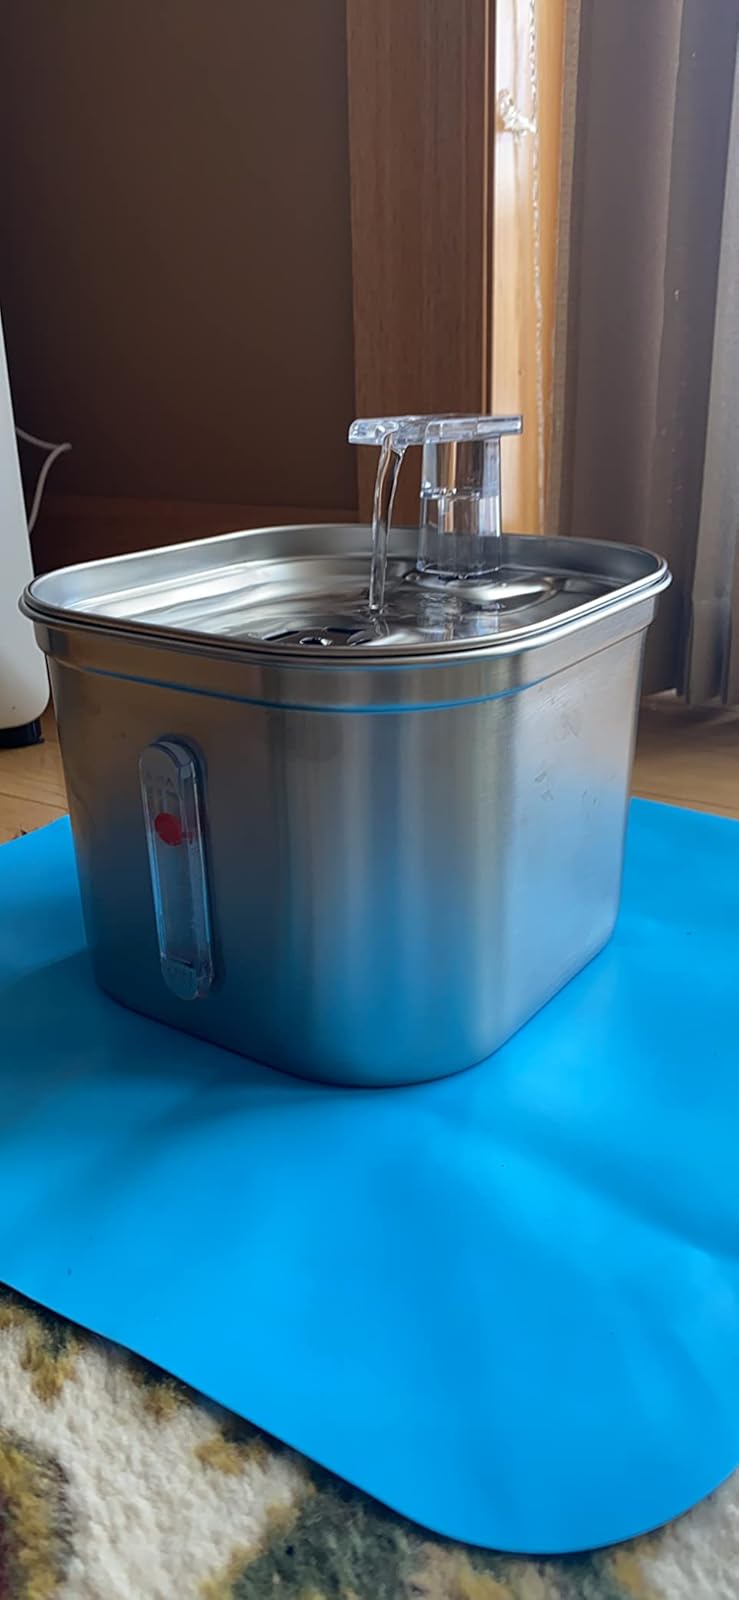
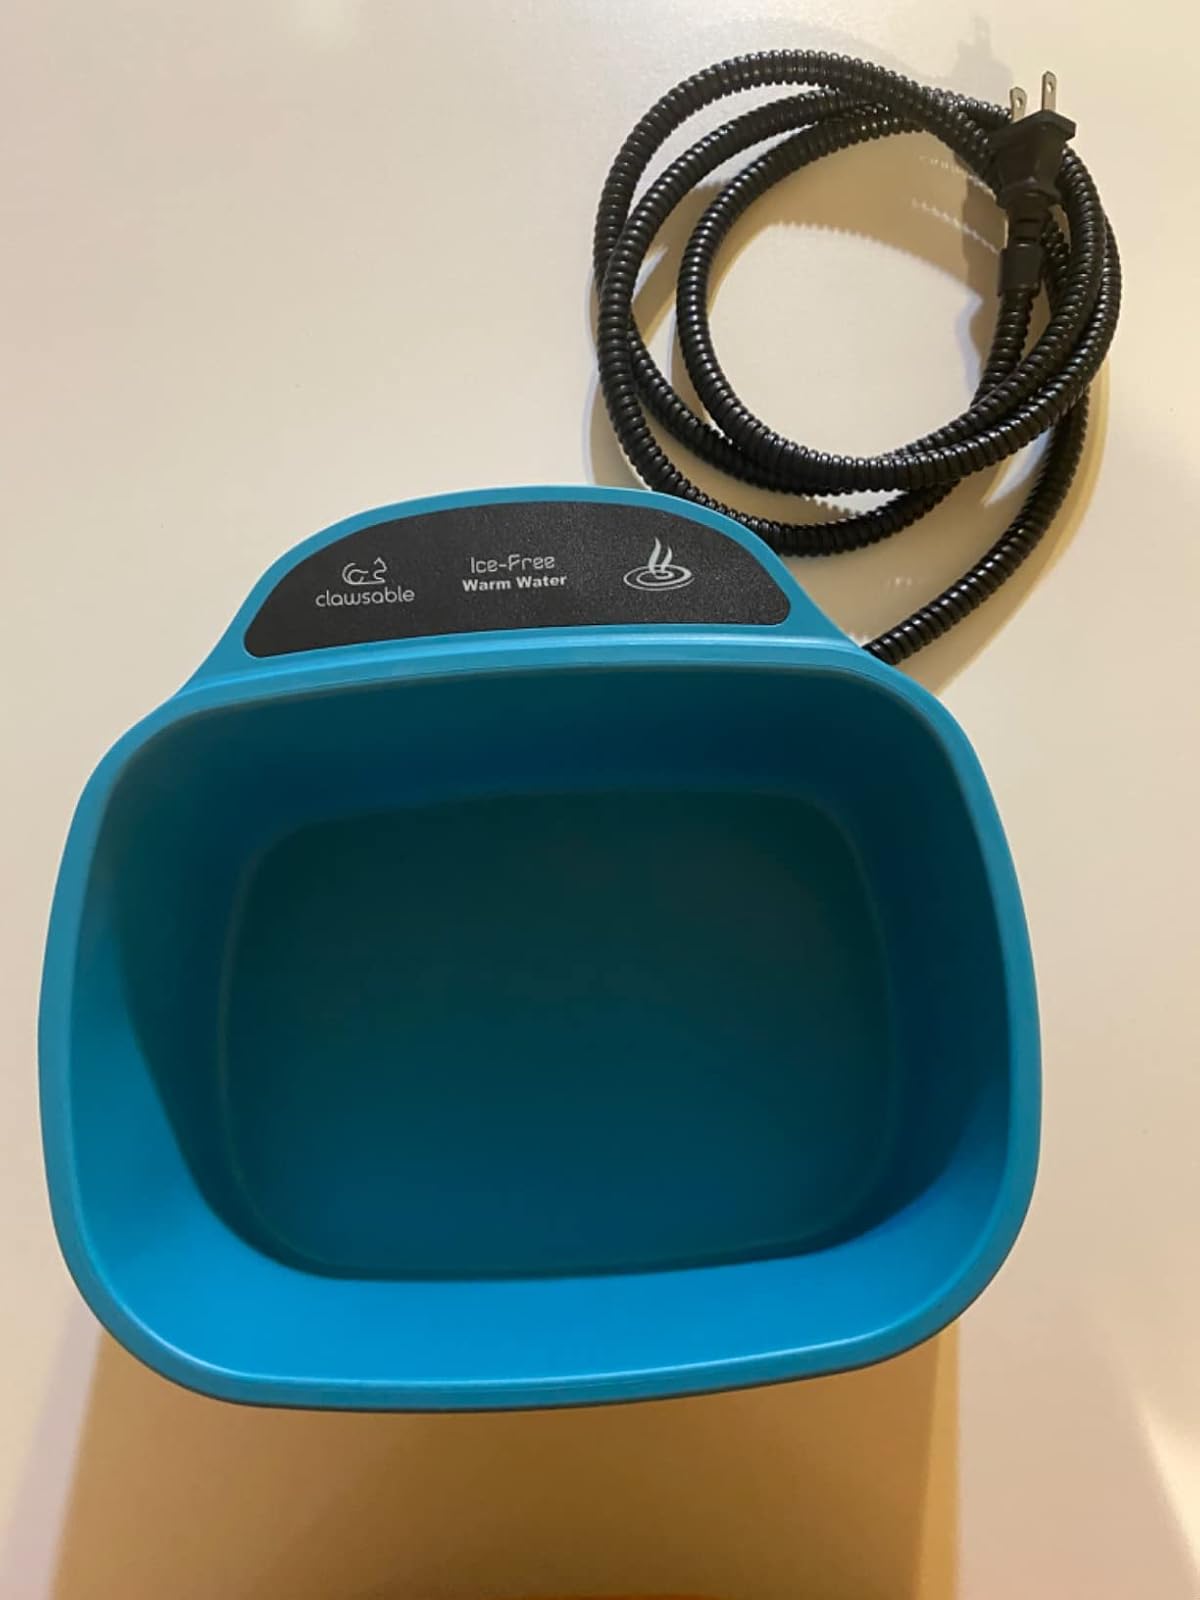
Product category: items_bowl
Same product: no